Osteopetrosis

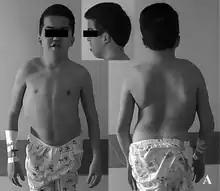
A 17-year-old male with osteopetrosis: Typical cranial deformity and thoracic scoliosis

Despite this excess bone formation, people with osteopetrosis tend to have bones that are more brittle than normal. Mild osteopetrosis may cause no symptoms, and present no problems.